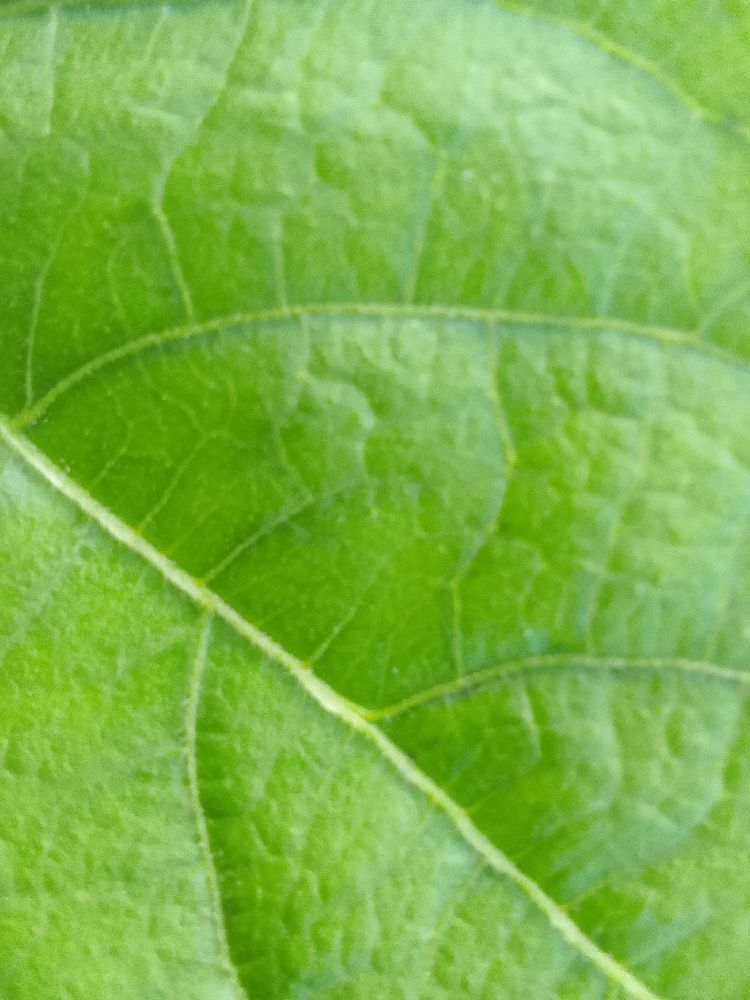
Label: healthy